Jacob Rice (New York politician)

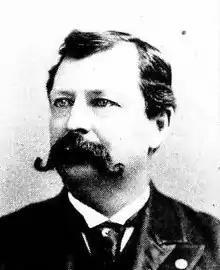
Jacob Rice (1893)

Jacob Rice (March 7, 1847 Trier, Rhine Province, Kingdom of Prussia – July 1930 Kingston, Ulster County, New York) was an American politician from New York.